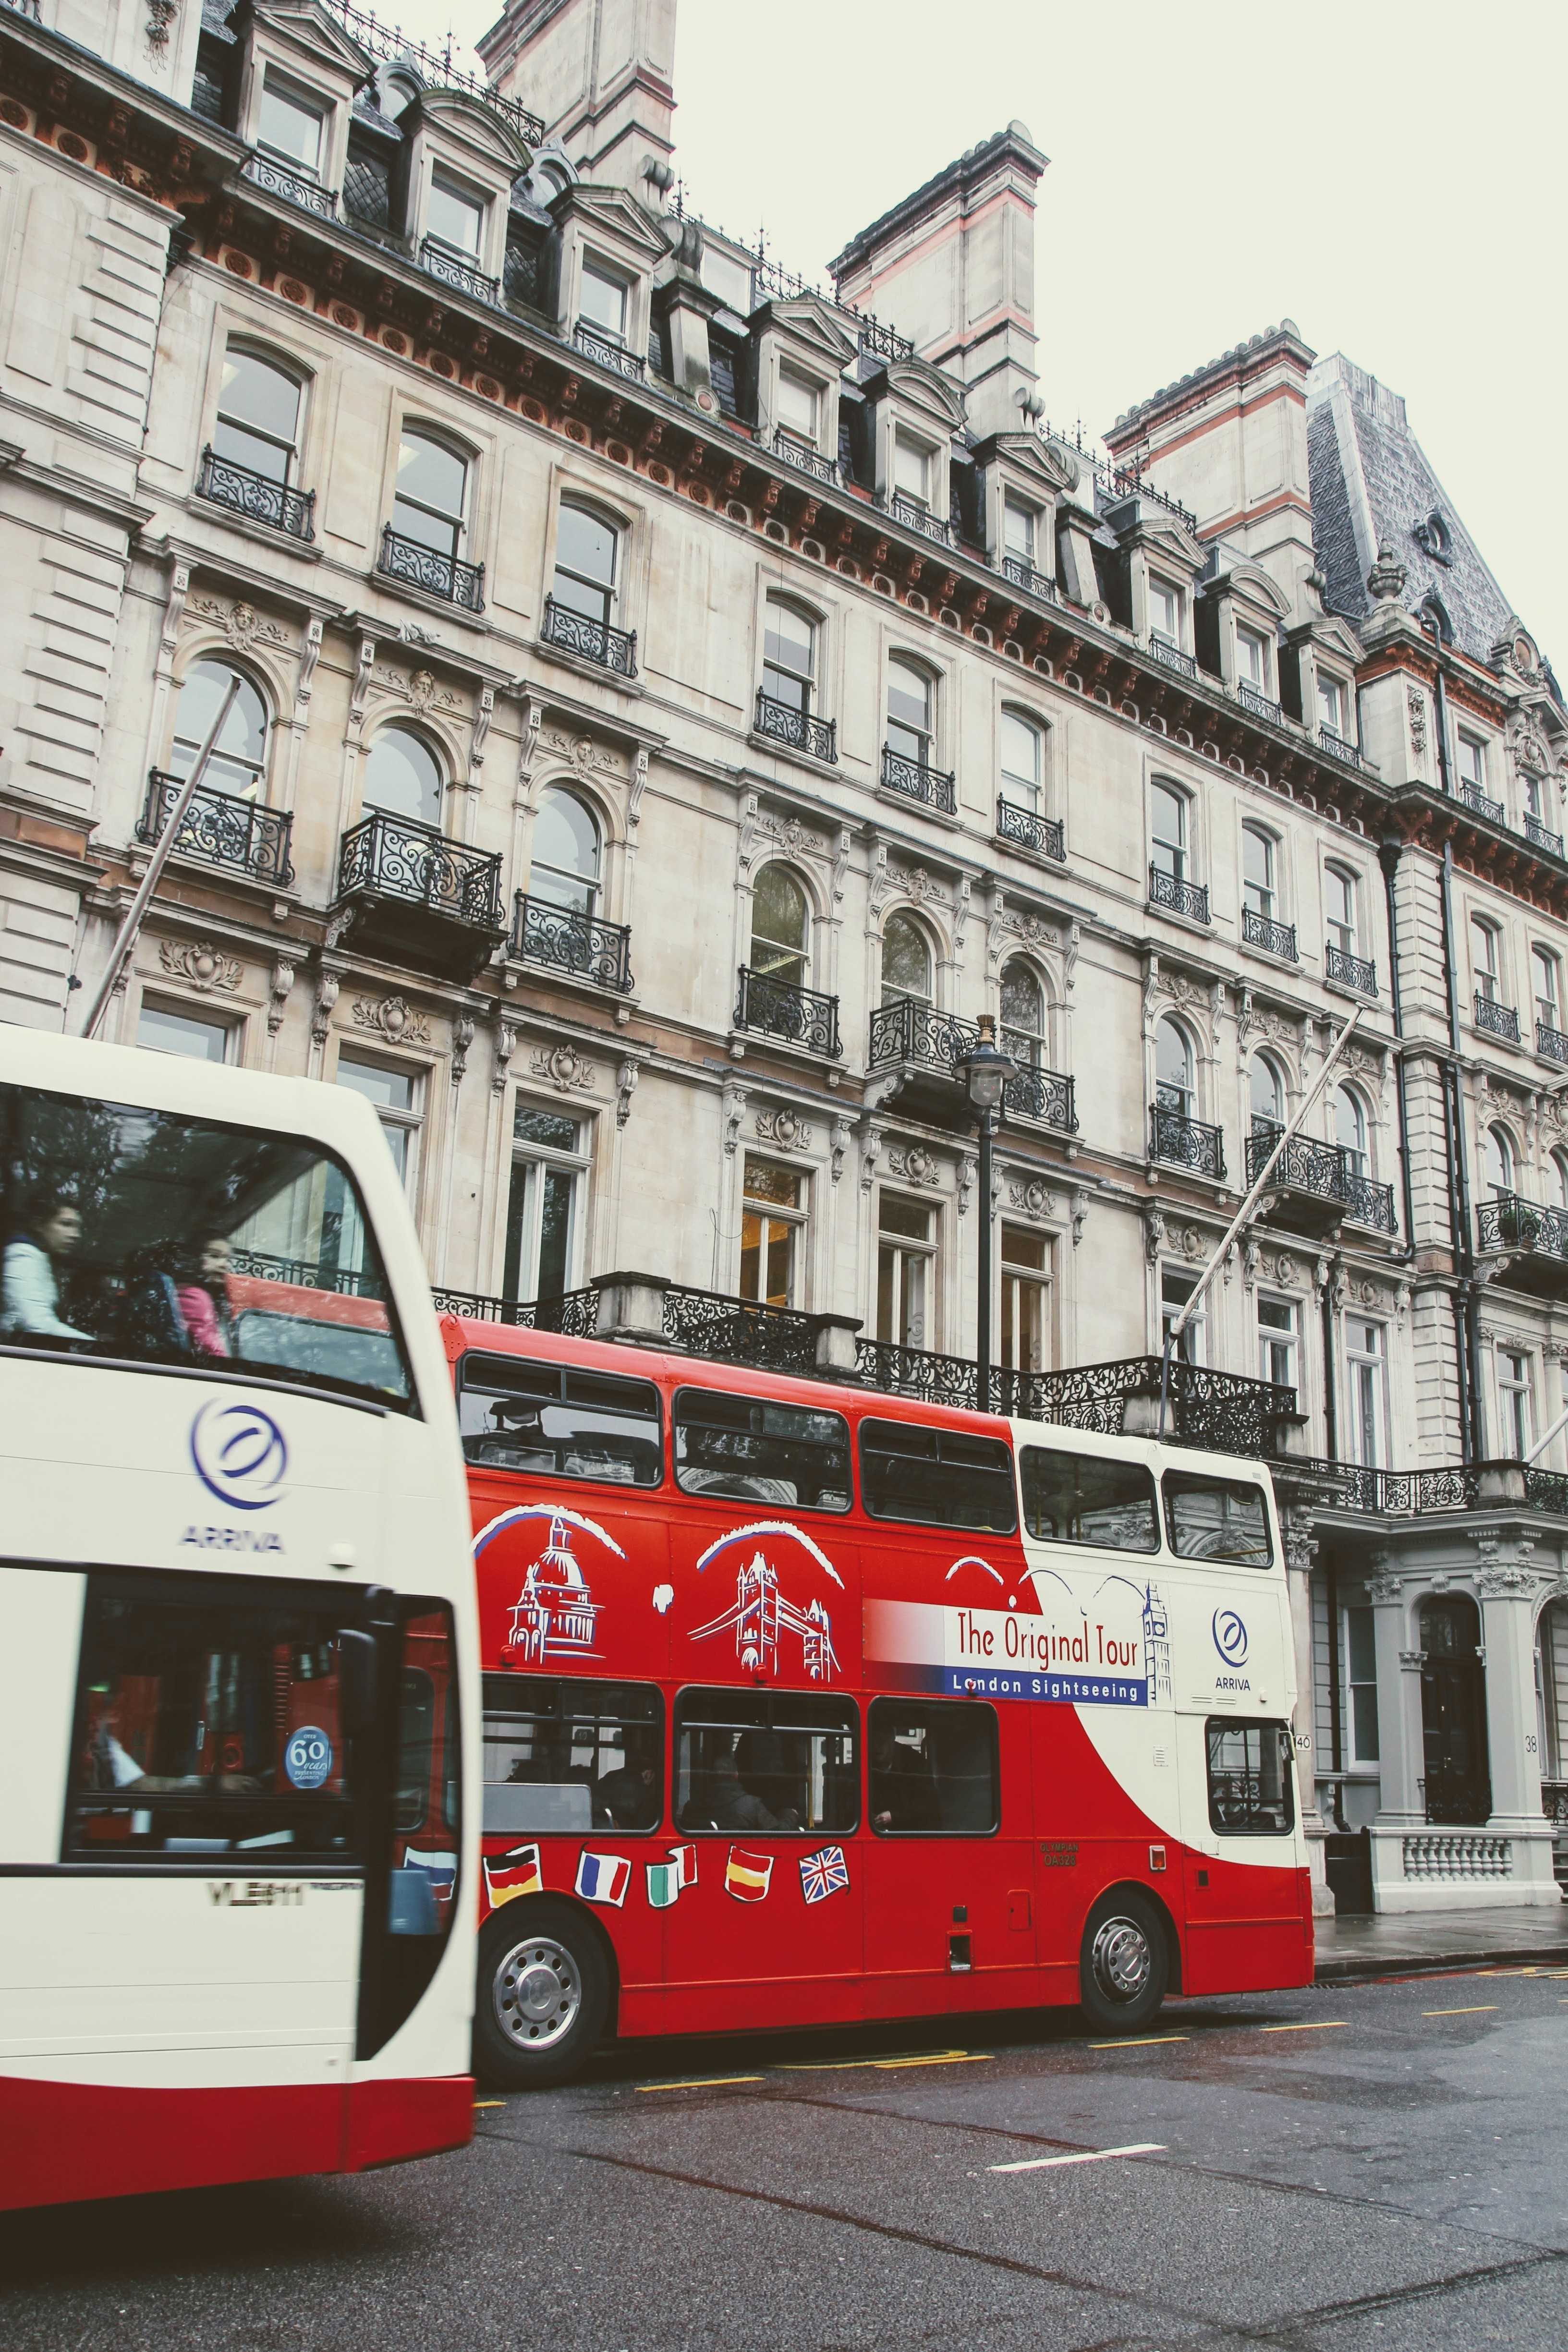
traffic, transport, vehicle, facade, tourism, street scene, public transport, england, bus, london, dop, united kingdom, double decker, tours, double decker bus, land vehicle, metropolitan area